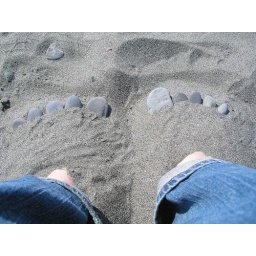
Newly and I were sitting in the sand at Anchor Point and my feet got quite sandy